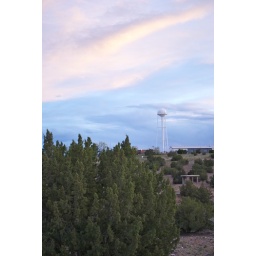
The Cochiti Lake water tower at Sunset. U.S. Army photo by David Abbott, May 1, 2010, near Cochiti Lake, N.M.